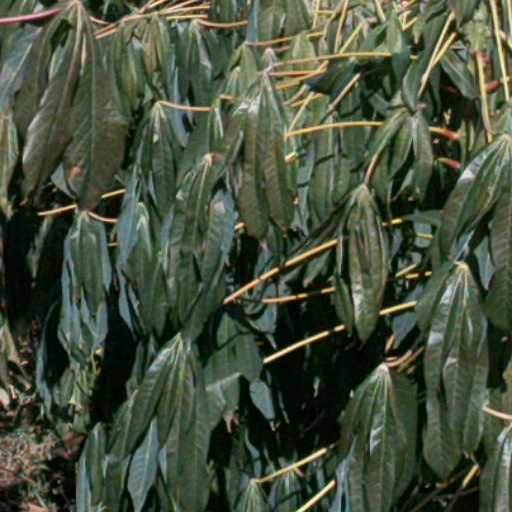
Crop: cassava